Cello

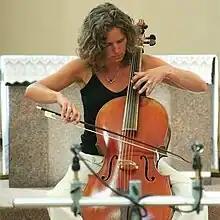
Josephine van Lier plays a violoncello piccolo, a five-string variant of the Baroque cello, during a recording session of Bach's 6th Cello Suite.

Baroque-era cellos differed from the modern instrument in several ways. The neck has a different form and angle, which matches the baroque bass-bar and stringing. The fingerboard is usually shorter than that of the modern cello, as the highest notes are not often called for in baroque music. Modern cellos have an endpin at the bottom to support the instrument (and transmit some of the sound through the floor), while Baroque cellos are held only by the calves of the player. Modern bows curve in and are held at the frog; Baroque bows curve out and are held closer to the bow's point of balance. Modern strings are normally flatwound with a metal (or synthetic) core; Baroque strings are made of gut, with the G and C strings wire-wound. Modern cellos often have fine tuners connecting the strings to the tailpiece, which makes it much easier to tune the instrument, but such pins are rendered ineffective by the flexibility of the gut strings used on Baroque cellos. Overall, the modern instrument has much higher string tension than the Baroque cello, resulting in a louder, more projecting tone, with fewer overtones. In addition, the instrument was less standardized in size and number of strings; a smaller, five-string variant (the violoncello piccolo) was commonly used as a solo instrument and five-string instruments are occasionally specified in the Baroque repertoire. BWV 1012 (Bach's 6th Cello Suite) was written for 5-string cello. The additional high E string on the five-string cello is an octave below the same string on the Violin, so anything written for the violin can be played on the 5 string cello, sounding an octave lower than written.